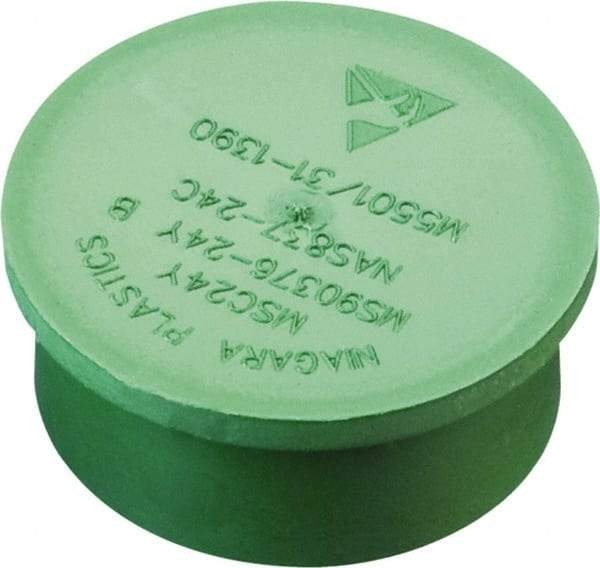
Caplugs - 2.95" ID, Round Head, Static Dissipative Plug - 3.12" OD, 5/8" Long, Low-Density Polyethylene, Black
Item #: 33433681 Brand: Caplugs Model #: MSC48Y-1Q3 Exact Tooling IR#: 04 Product Specifications Type Plug Style Round Head;Static Dissipative Inside Diameter (Decimal Inch) 2.8800 Outside Diameter (Decimal Inch) 3.1200 Large End Outside Diameter (Decimal Inch) 2.9500 Length (Inch) 5/8 Material Low-Density Polyethylene Color Black
Brand: Caplugs
Category: Hardware > Power & Electrical Supplies > Wire Caps & Nuts